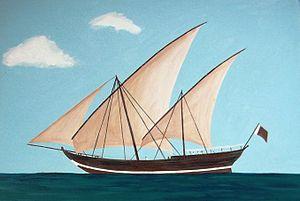
Un baggala ou baghla est un navire arabe, le plus vaste des boutres.
Le boutre ou dhow / daou est un type de voilier arabe traditionnel en bois, à un ou plusieurs mâts grées avec des voiles triangulaires ou trapézoïdale, originaire de la mer Rouge. C'est un terme générique qui regroupe également d'autres types de navires proches et dans l'océan Indien, il désigne aussi un petit caboteur à voile ou moteur, descendant plus ou moins direct de ces embarcations traditionnelles.
Cette page liste des types de bateaux avec un classement par ordre alphabétique. Dans la mesure du possible, les éléments sont illustrés avec une image représentative. Par ailleurs, les bateaux n'ayant pas encore d'article sur l'encyclopédie sont décrits succinctement. Les navires individuels sont classés dans la catégorie Nom de bateau.